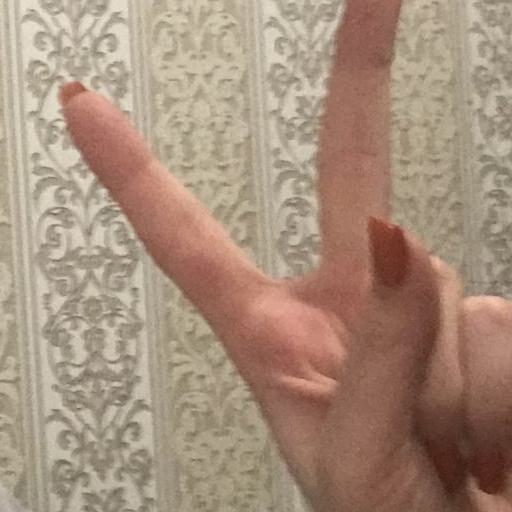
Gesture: peace